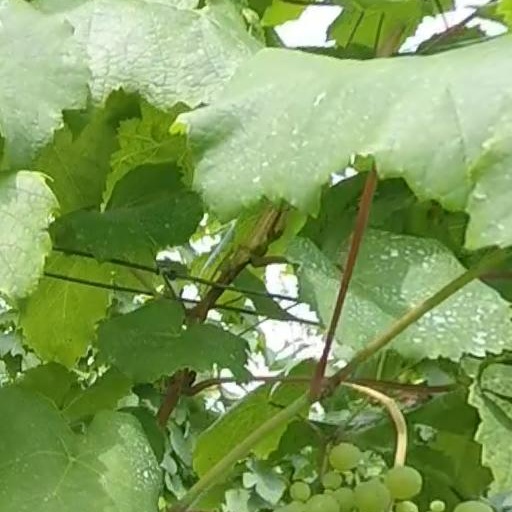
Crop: grape